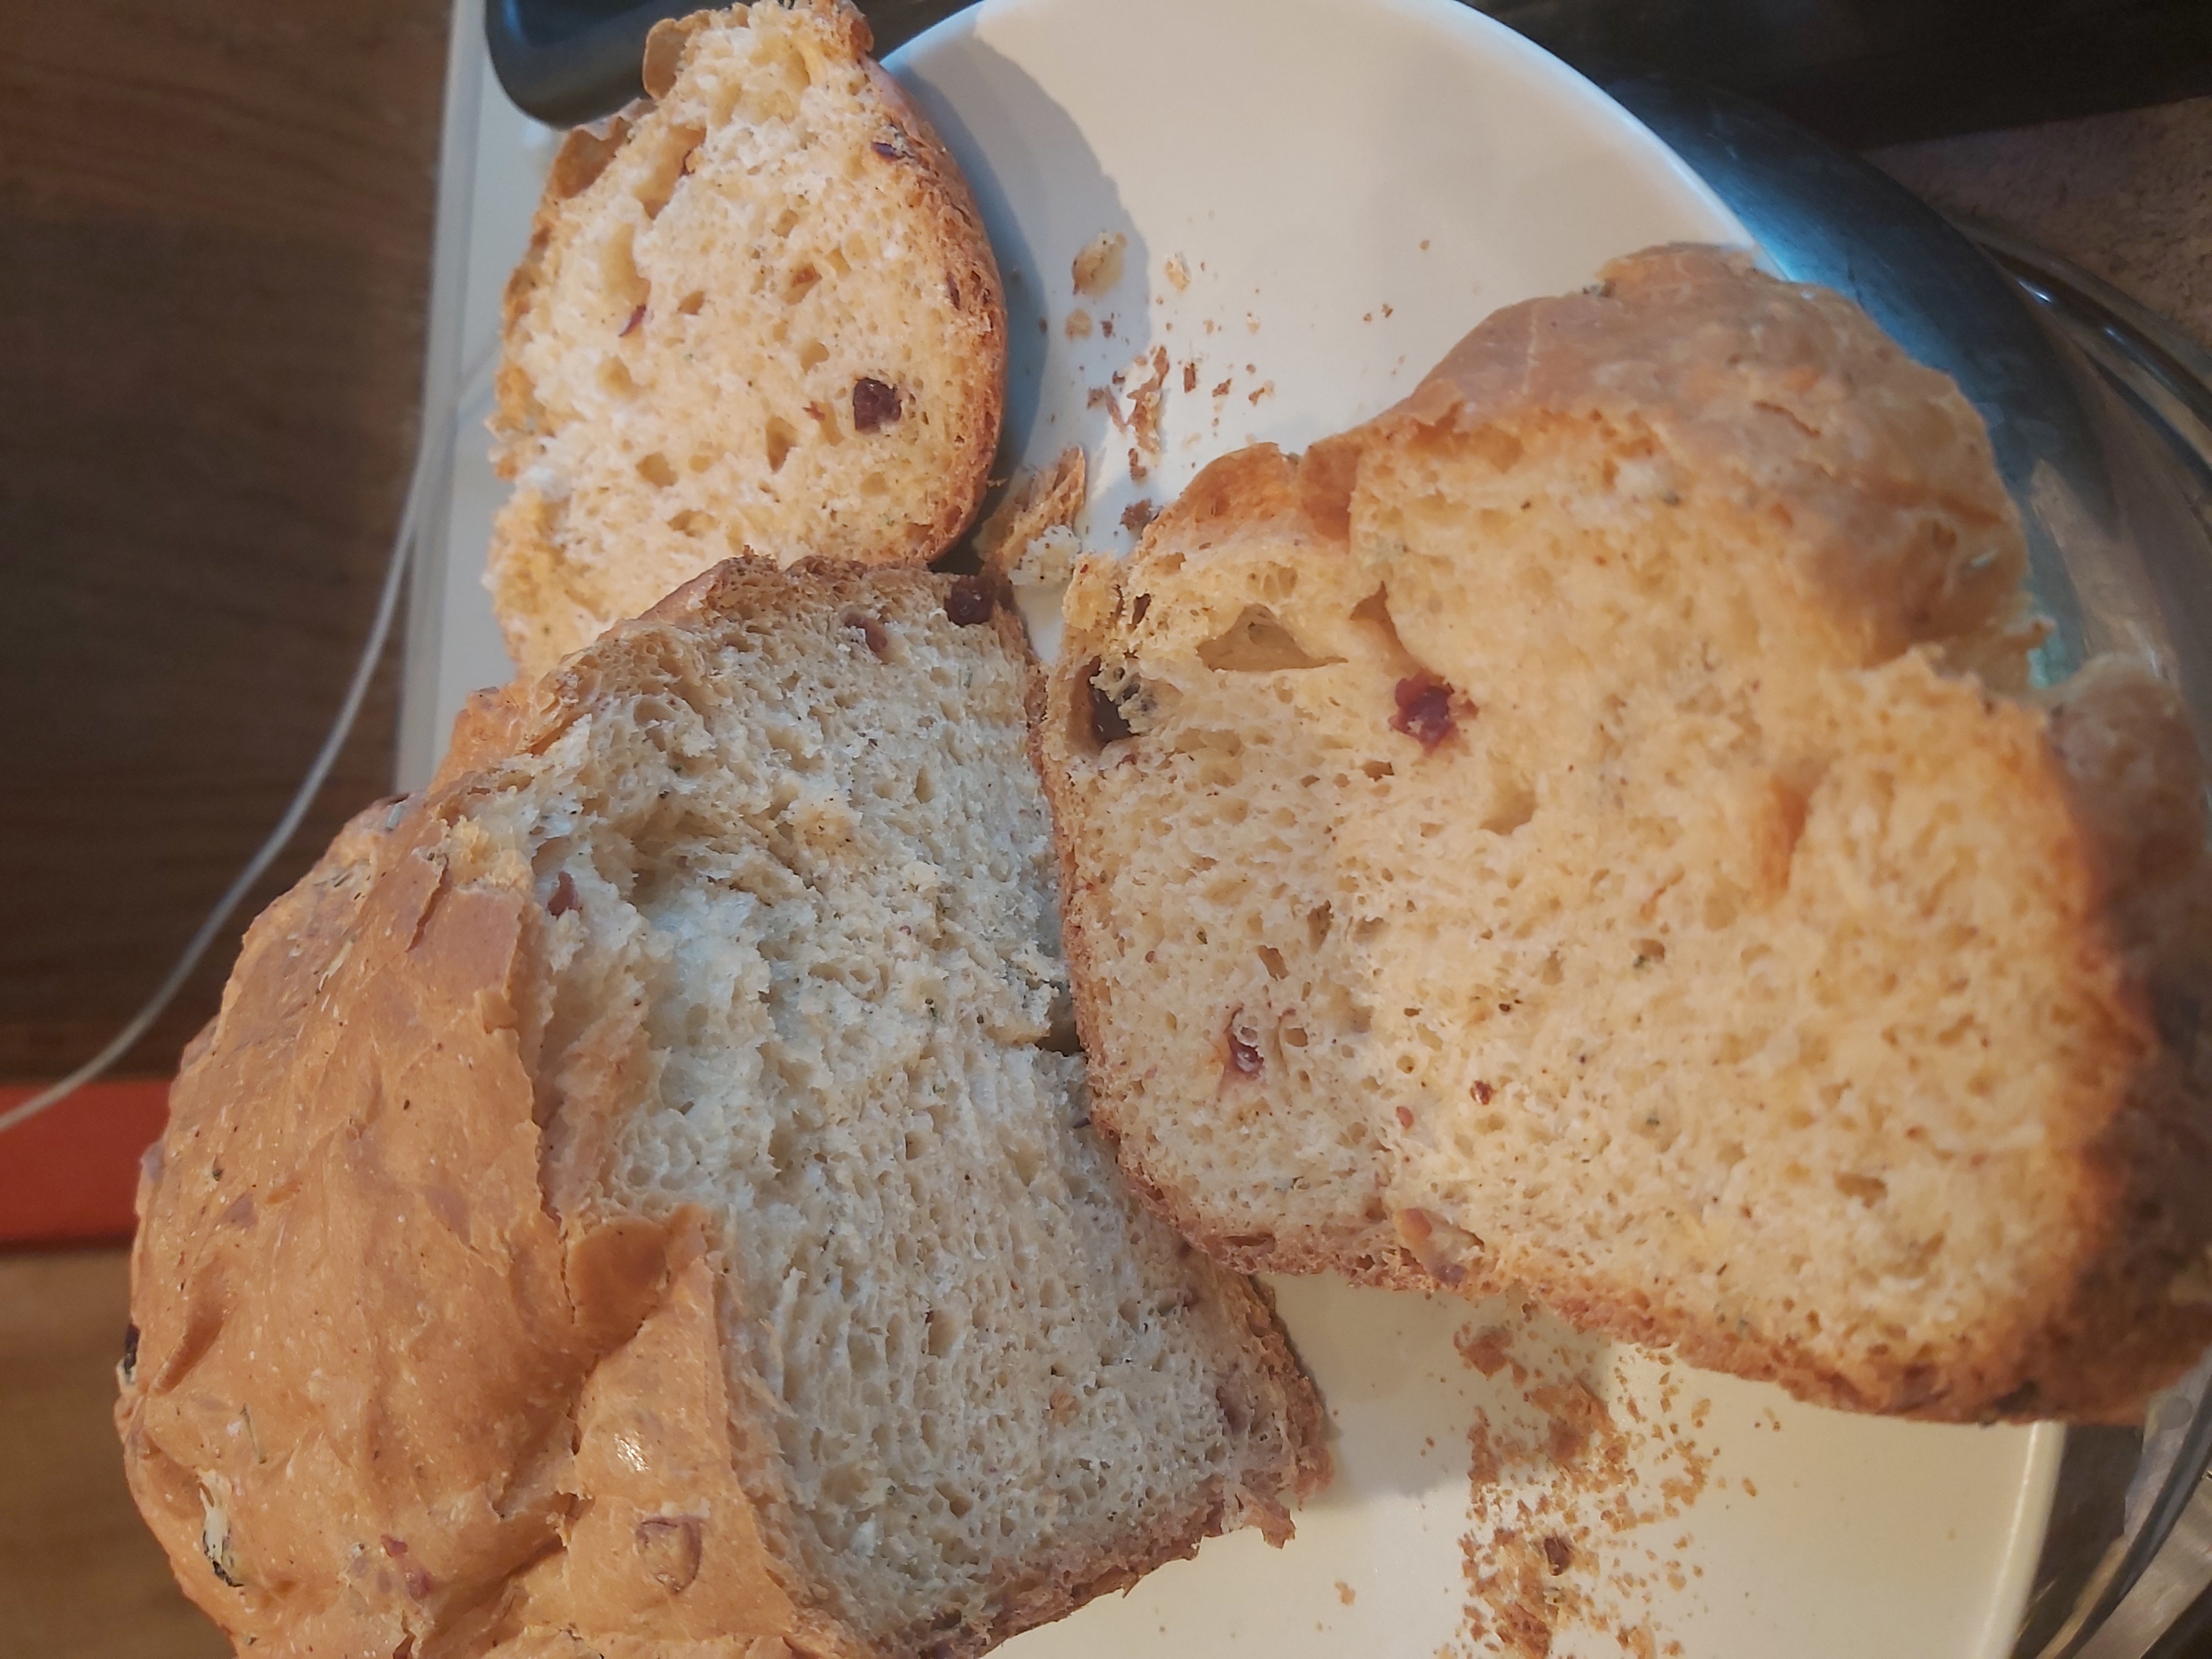
fresh bread, toast, breakfast, food, ingredient, staple food, tableware, recipe, dish, baked goods, cuisine, bread, produce, gluten, loaf, graham bread, potato bread, baking, brown bread, whole wheat bread, whole grain, biga, ciabatta, rye bread, finger food, soda bread, bun, snack, sourdough, Texas toast, meal, comfort food, sliced bread, white bread, raisin, Lardy cake